John Biddle (politician)

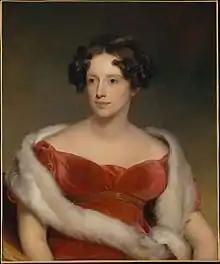
Portrait of Biddle's wife, Eliza Falconer Bradish, by Thomas Sully, 1818

On January 21, 1819, he married Eliza Falconer Bradish, the daughter of James Bradish and Margaretta Thompson of New York. The couple had four children that lived to adulthood: